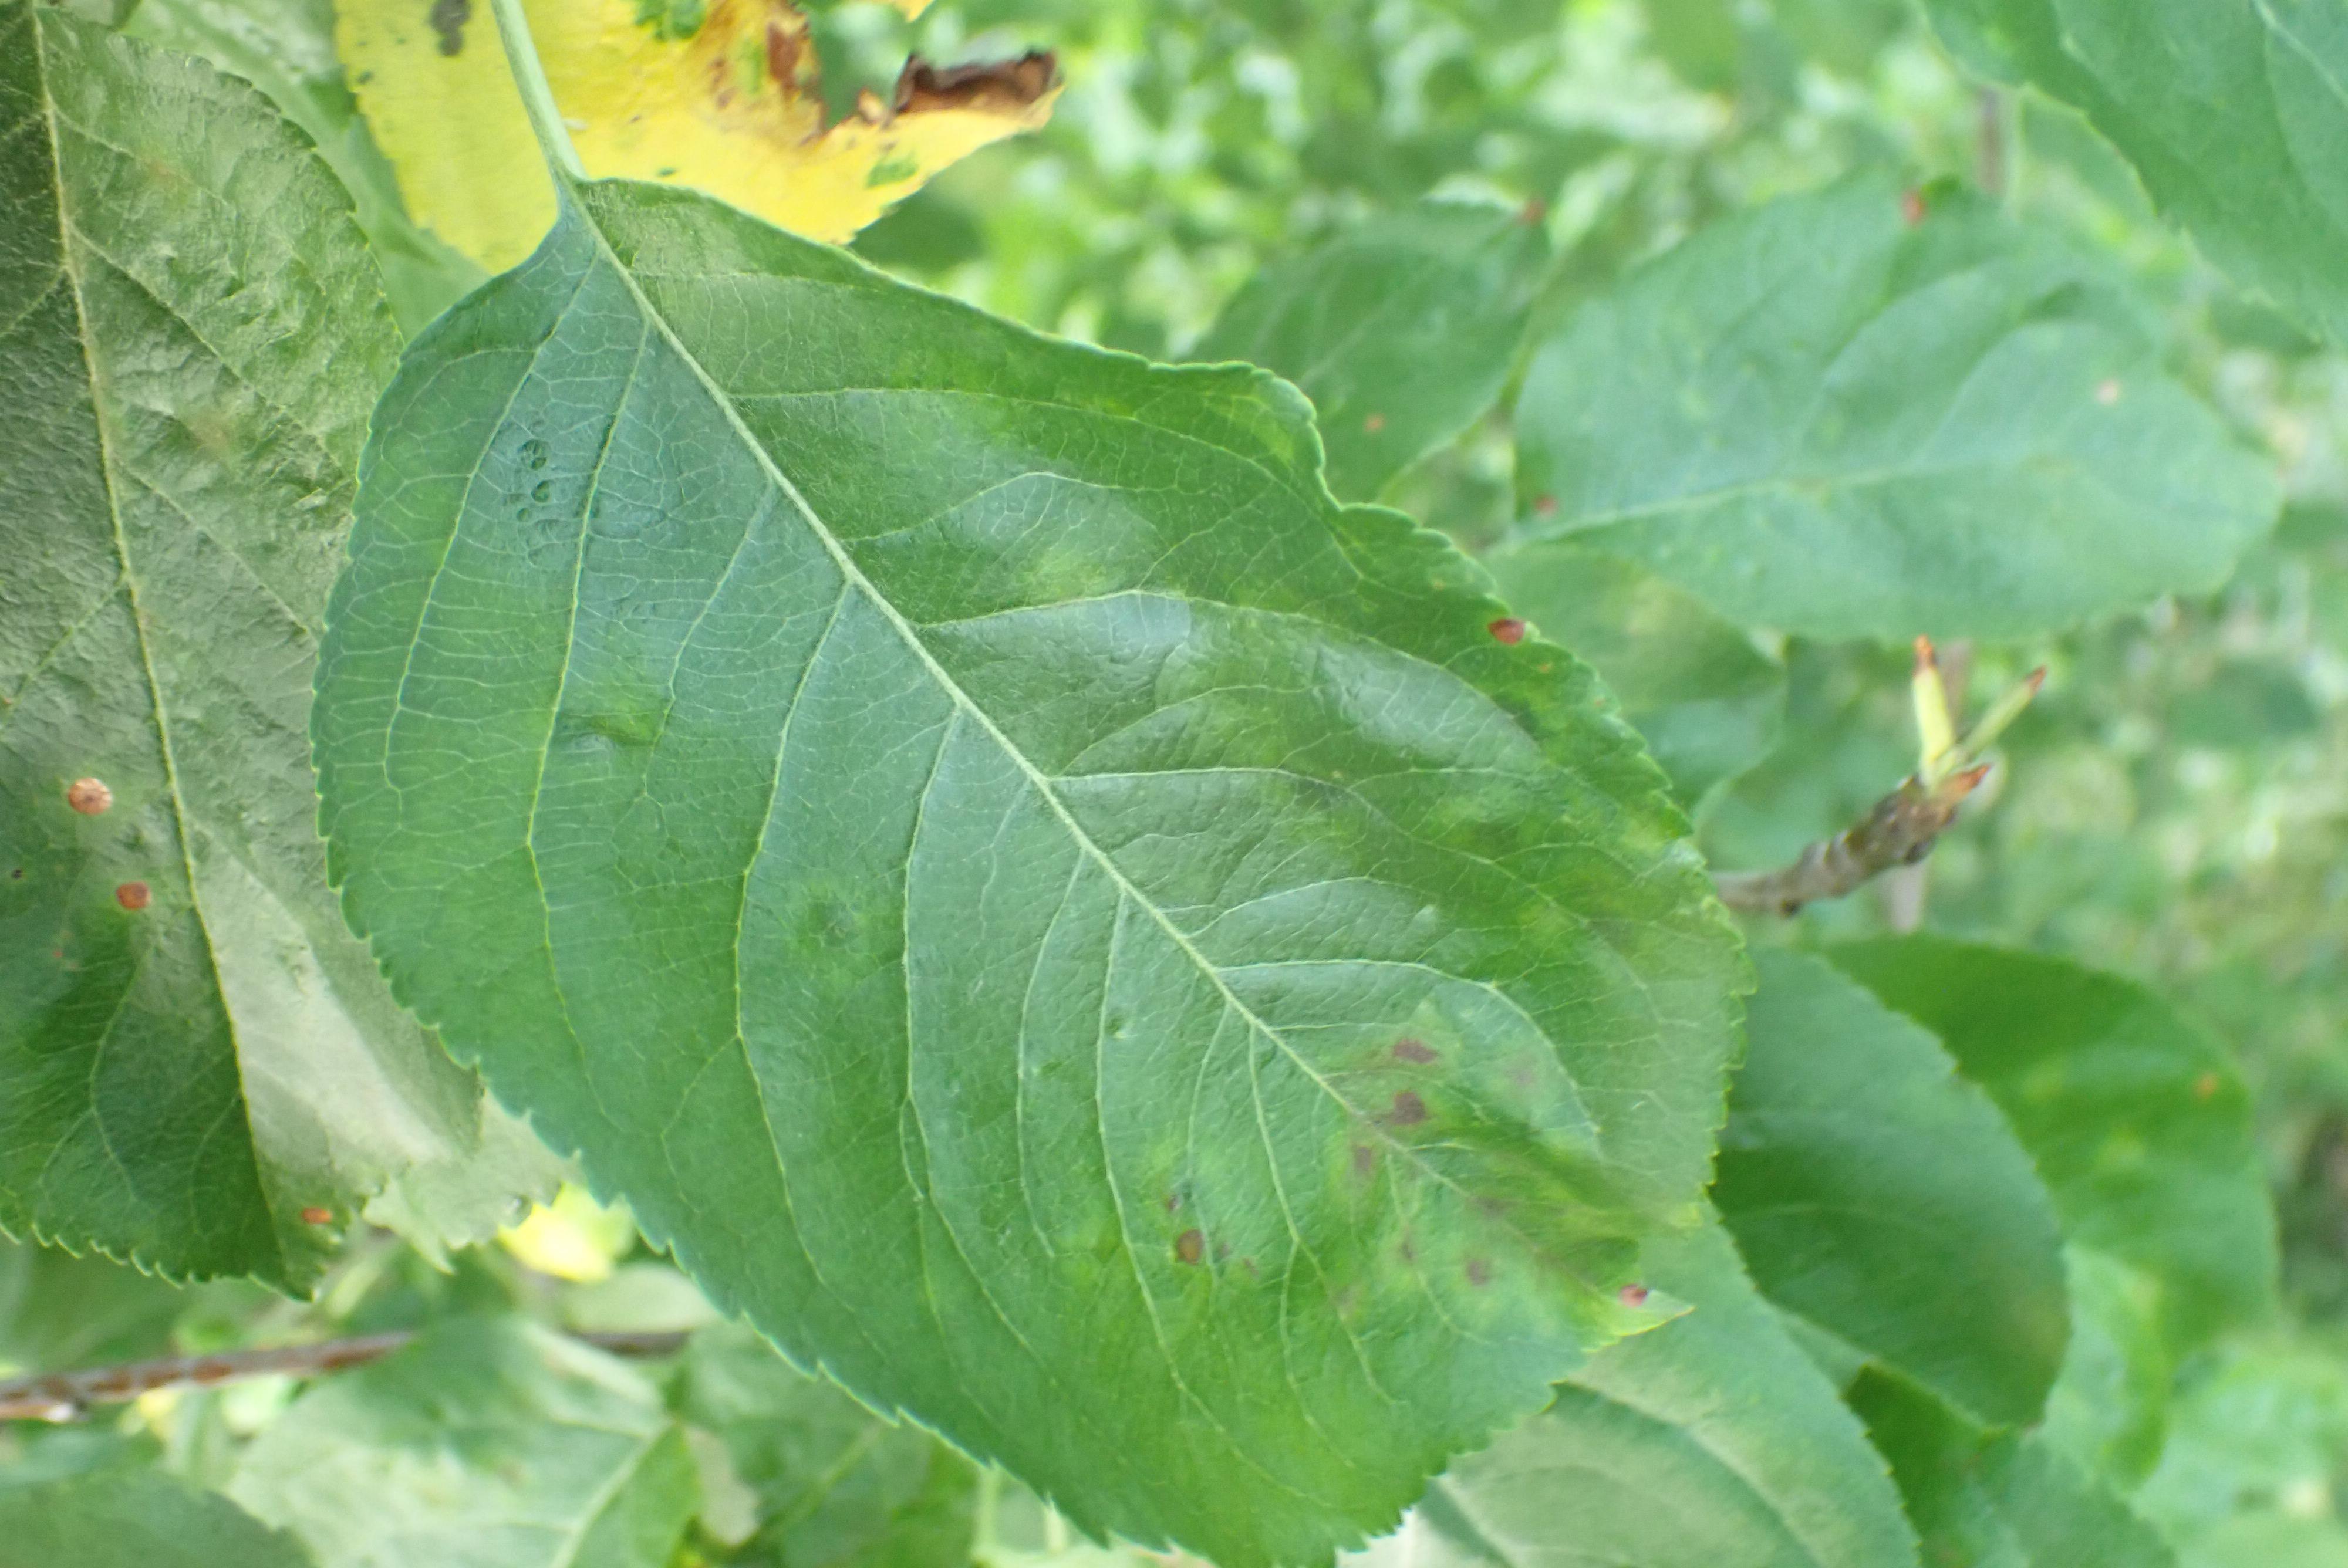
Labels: scab